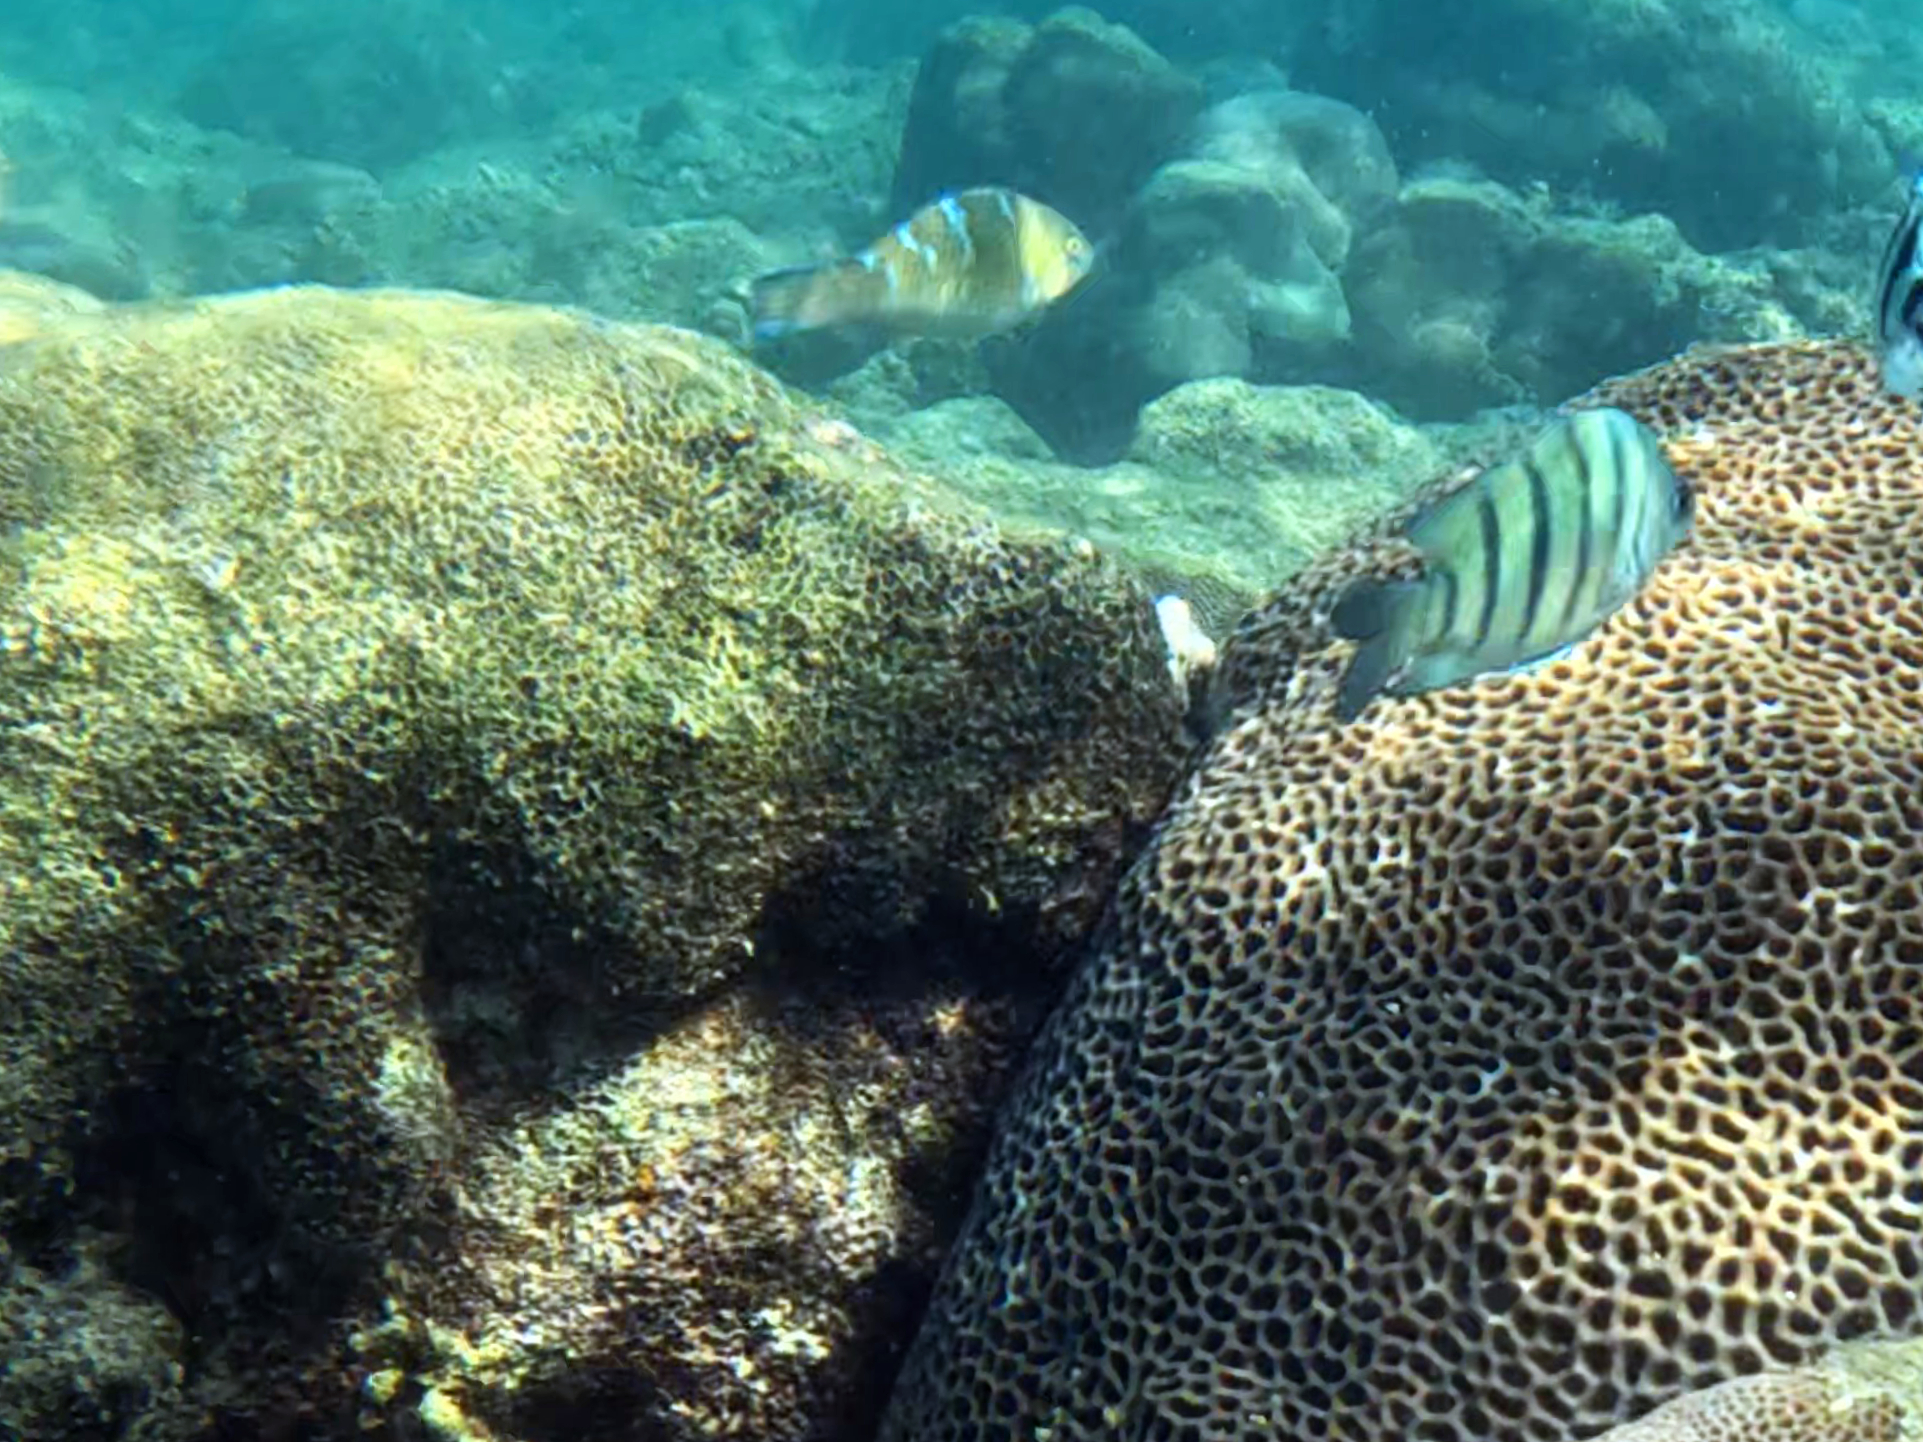
Scarus ghobban (Blue-barred Parrotfish)